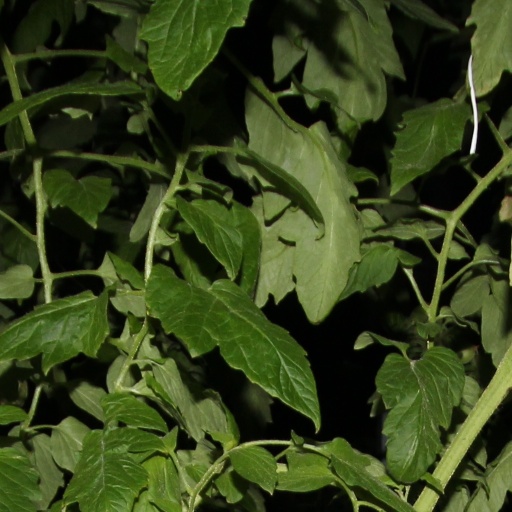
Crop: tomato